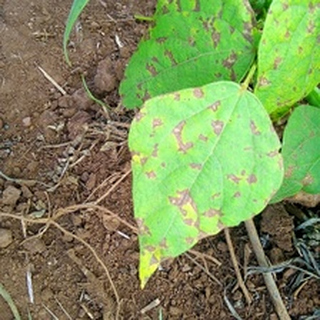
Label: bean_angular_leaf_spot